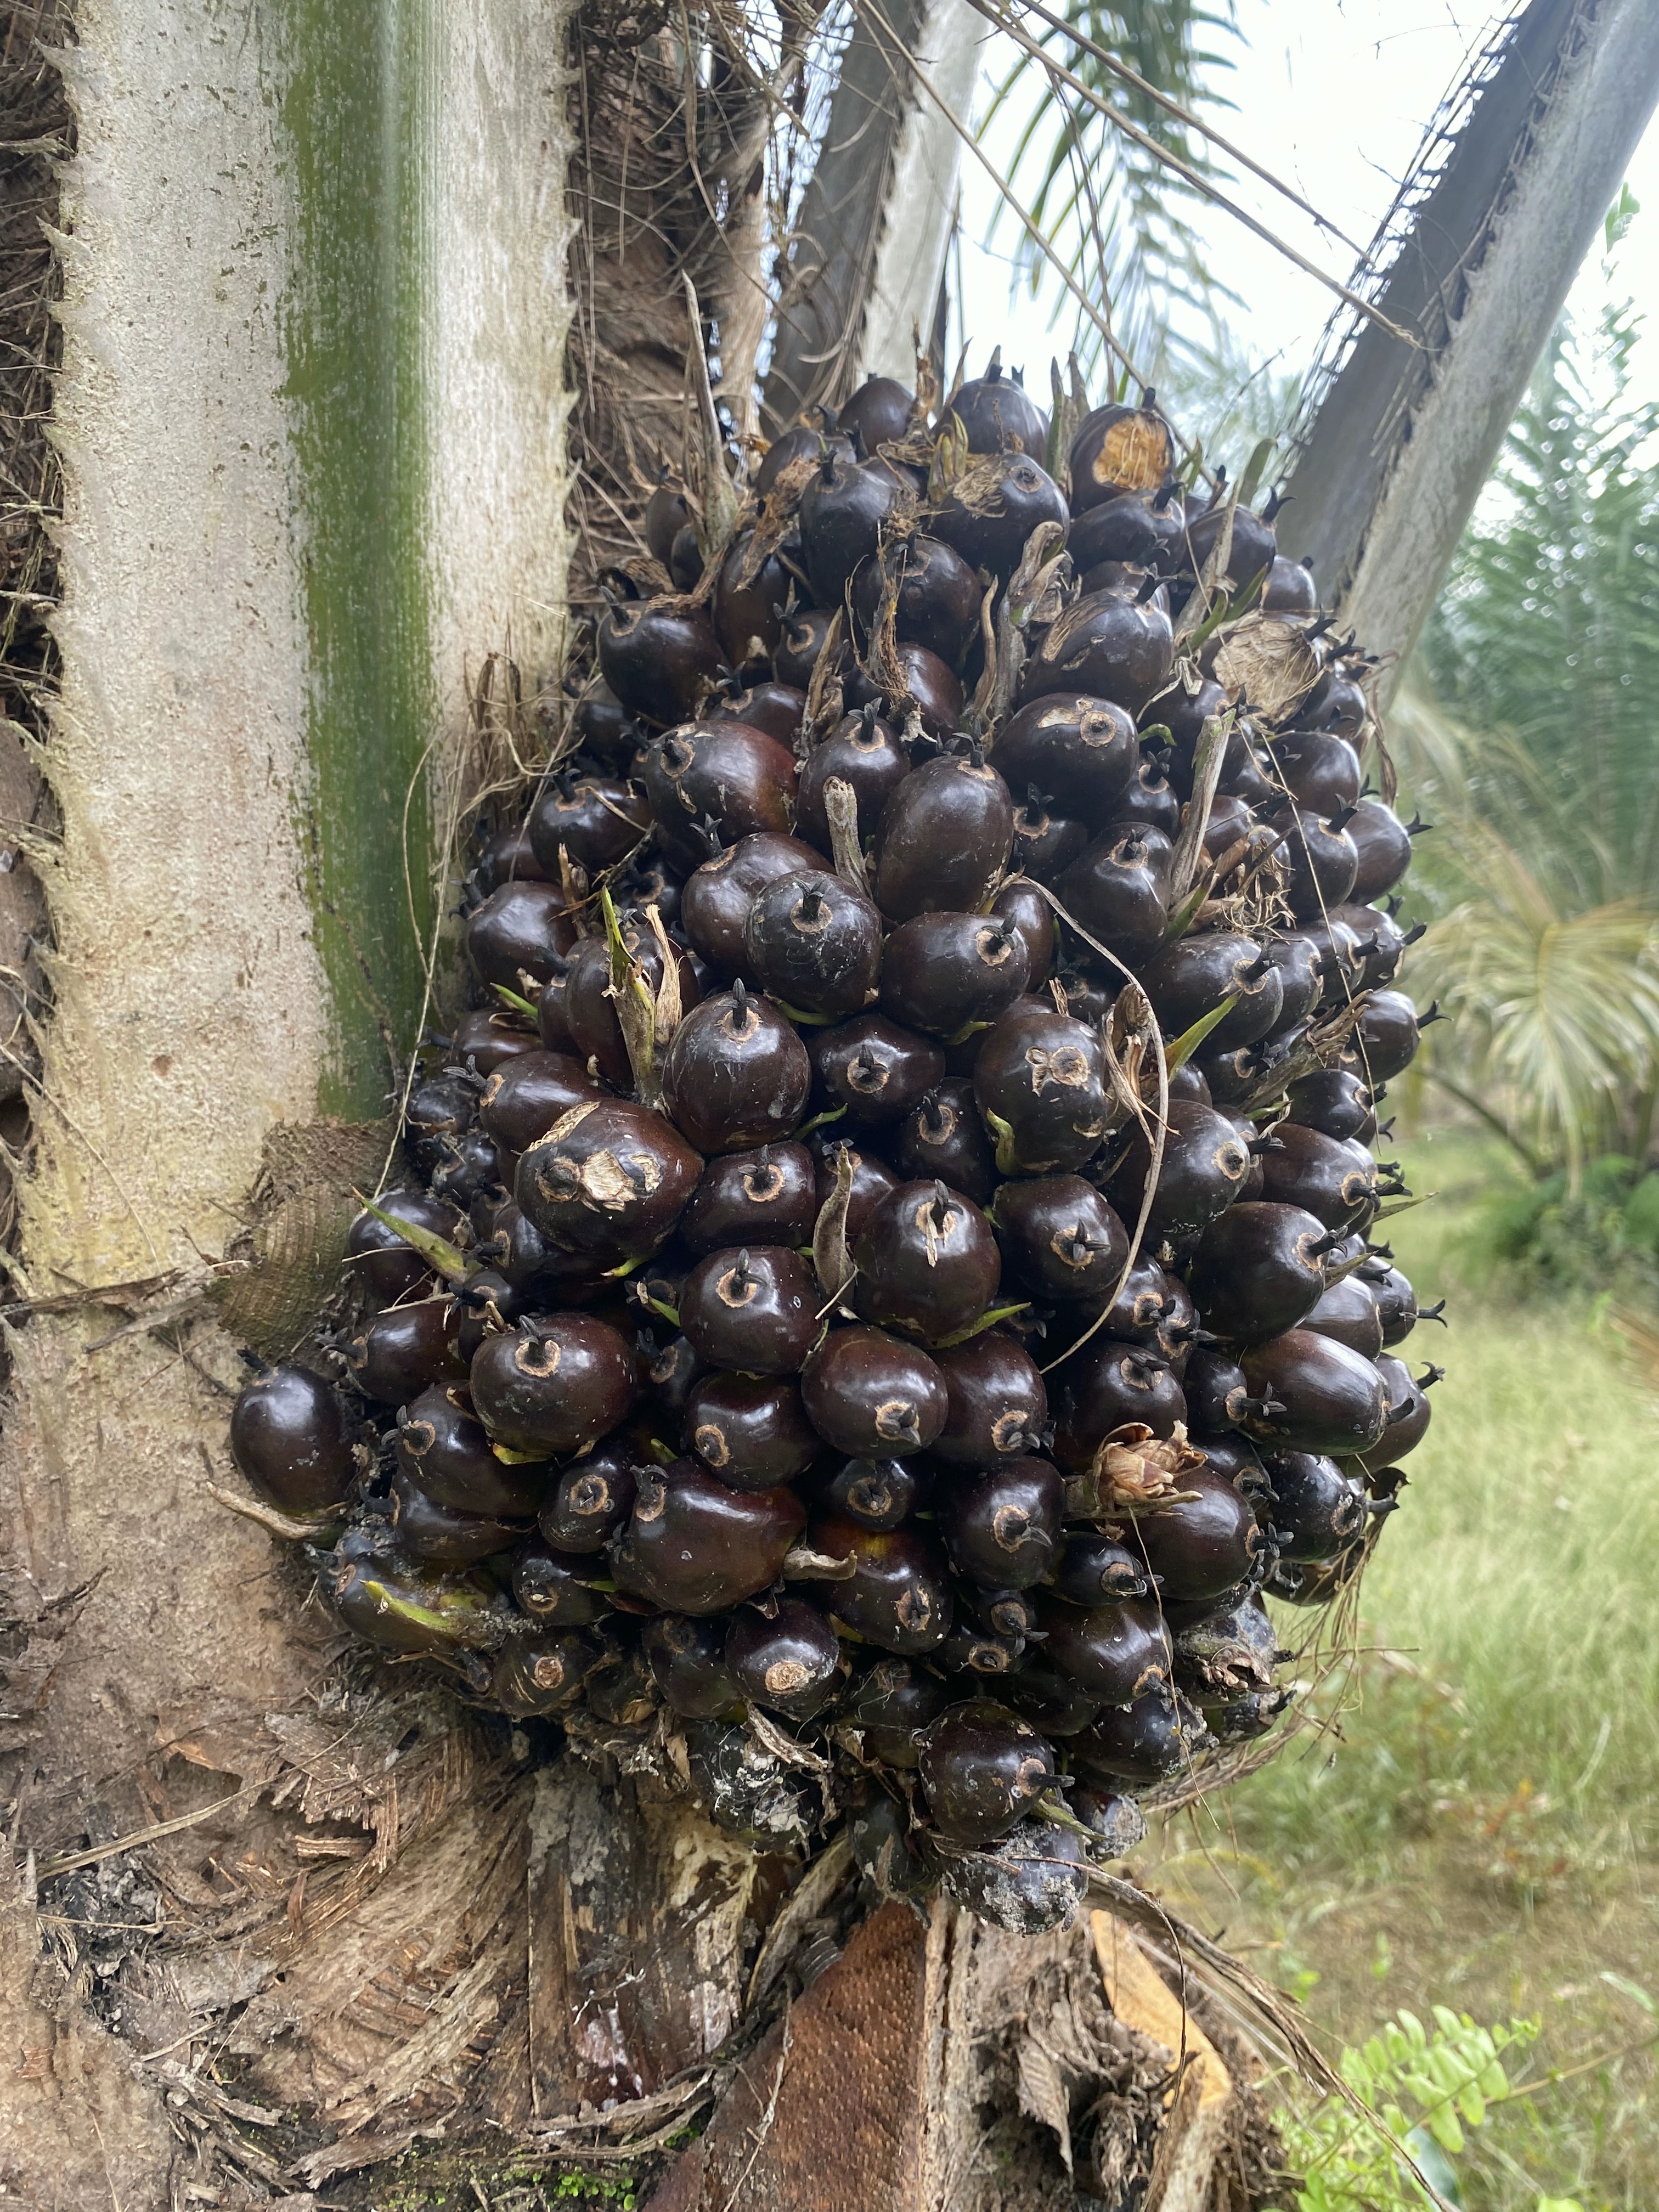
Ripeness: Unripe